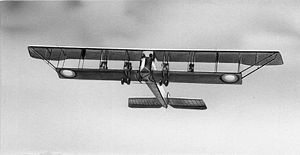
Sikorsky Ilja Muromets
Sikorsky Ilja Muromets
Sikorsky Ilja Muromets er et firemotors russisk bombefly bygget af Sikorsky.